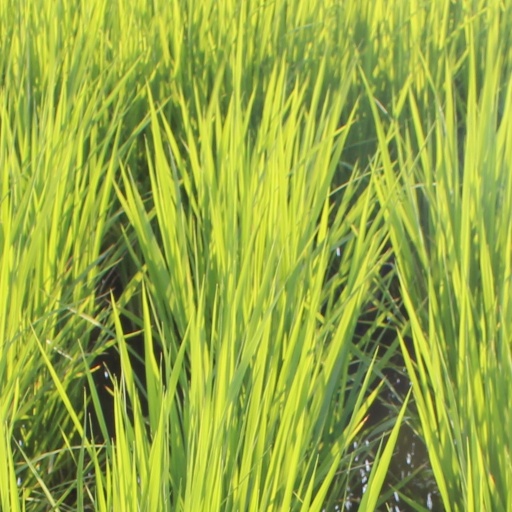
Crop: rice